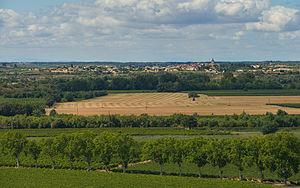
Nézignan-l'Évêque depuis l'est à Castelnau-de-Guers, Hérault, France.
Nézignan-l'Évêque est une commune française située dans le département de l'Hérault en région Occitanie.